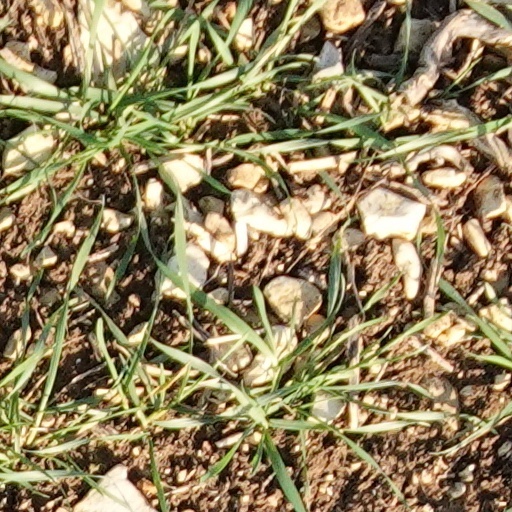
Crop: wheat